Paul Klimsch

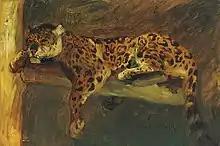
"Sleeping Jaguar"

Paul Klimsch's family founded the engineering company Klimsch & Co. His parents were the artist Eugen Johann Georg Klimsch and Anna Helena Burkhard. His younger brother Fritz Klimsch became a sculptor.